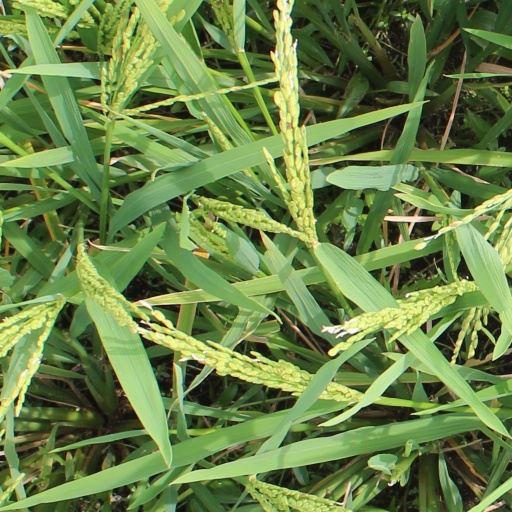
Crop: rice